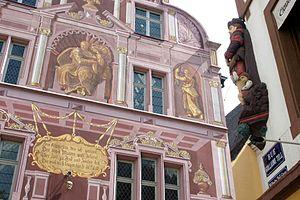
Hôtel de ville de Mulhouse
La fresque est une technique particulière de peinture murale dont la réalisation s'opère sur un enduit appelé intonaco, avant qu'il ne soit sec. Le terme vient de l'italien affresco qui signifie « dans le frais ».
L’hôtel de ville de Mulhouse est un bâtiment de style Renaissance situé au nᵒ 2 de la place de la Réunion à Mulhouse. Il abrite la salle du Grand Conseil, toujours utilisée pour les cérémonies et les séances du conseil municipal, et le musée historique de la ville qui retrace l'histoire de l'ancienne République de Mulhouse.
Le Grand Est est une région administrative française résultant de la fusion des anciennes régions Alsace, Champagne-Ardenne et Lorraine. Elle compte 5 559 051 habitants en 2015 et réunit, sur 57 441 km², des territoires de l'Europe rhénane à l'est et des territoires du bassin parisien à l'ouest, séparés par la diagonale du vide.